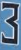
Number: 3